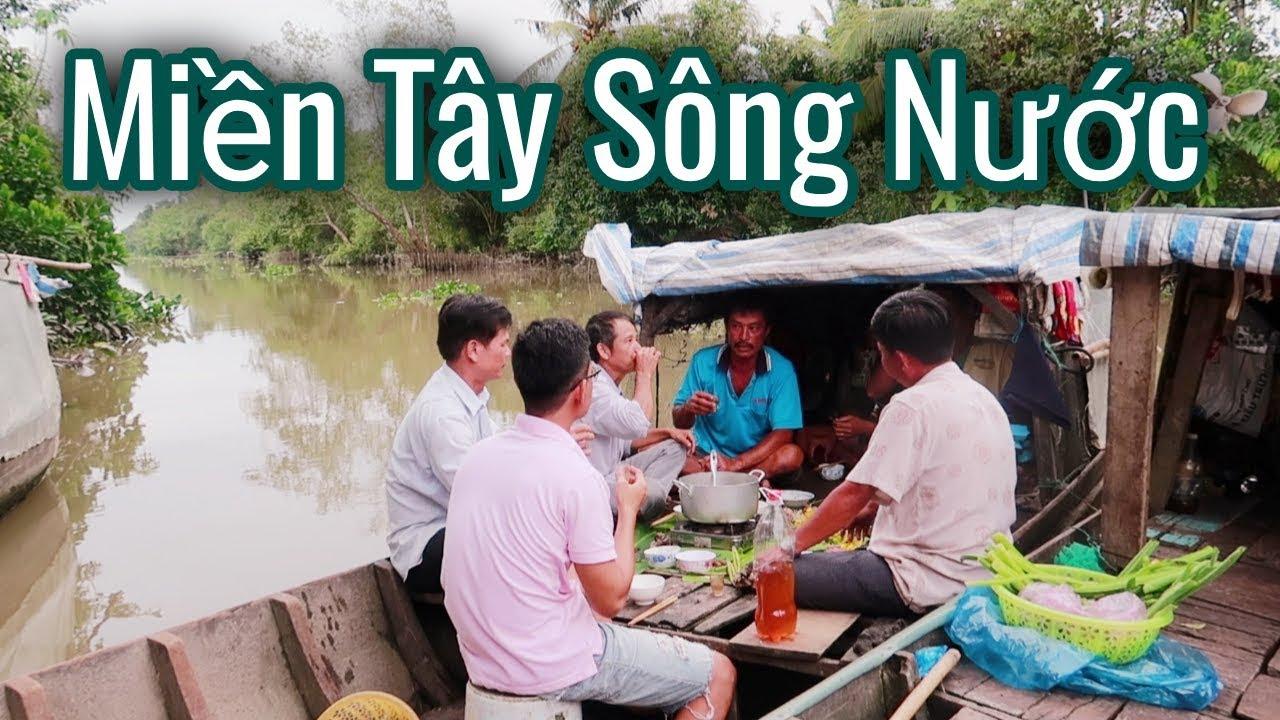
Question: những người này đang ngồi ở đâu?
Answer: ở trên con thuyền